New Woman

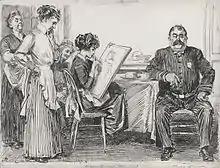
Charles Dana Gibson, "The Reason Dinner Was Late," 1912, Photographs and Prints Division, Library of Congress

Writer Henry James was among the authors who popularized the term "New Woman," a figure who was represented in the heroines of his novels—among them the title character of the novella "Daisy Miller" (serialized 1878) and Isabel Archer in "Portrait of a Lady" (serialized 1880–81). According to historian Ruth Bordin, the term New Woman was: